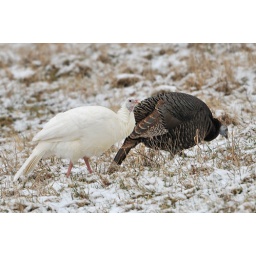
'Meleagris gallopavo' Cheatham Co., TN. There were 38 birds in the bunch, none of the other birds showed signs of leucism.